Middle East Entrepreneurs of Tomorrow

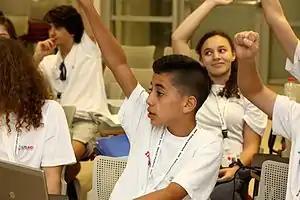
Year 1 Summer Program 2016 MEET students

Middle East Entrepreneurs of Tomorrow (MEET), formerly known as Middle East Education Through Technology, is a program bringing together Palestinian and Israeli young leaders through technology and entrepreneurship. Working in partnership with the Massachusetts Institute of Technology (MIT) since 2004, MEET's goal is to educate and empower the next generation of Israeli and Palestinian leaders to take action towards positive social and political change in the Middle East.